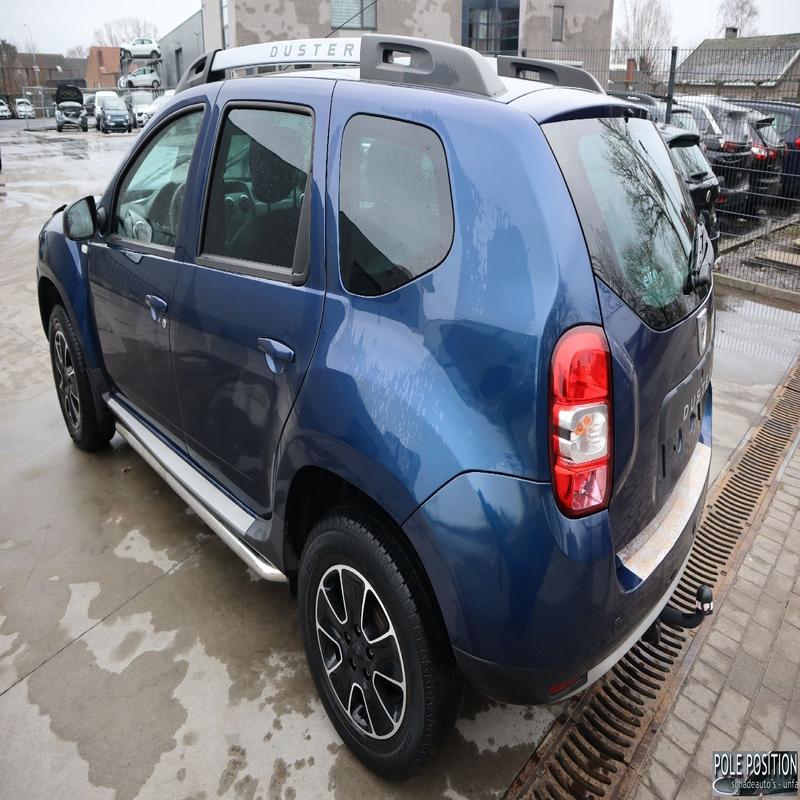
Aucun dommage détecté.
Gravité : aucun